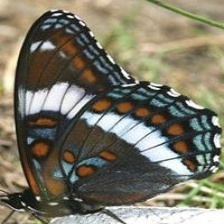
Species: RED SPOTTED PURPLE
Butterfly family (ImageNet category): admiral